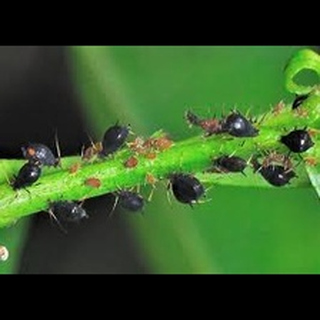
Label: wheat_aphid